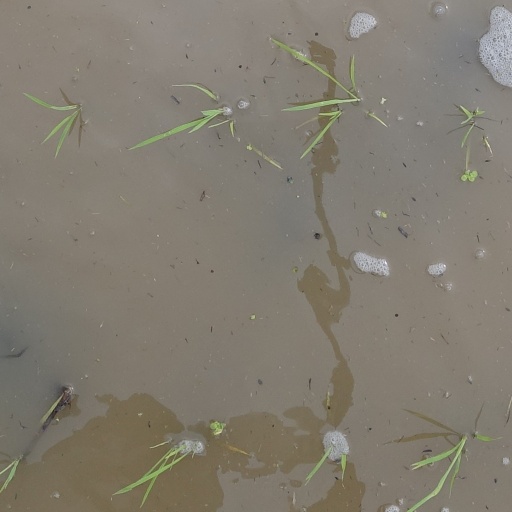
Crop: rice